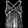
Label: Shirt